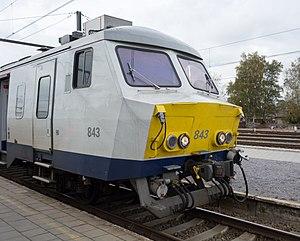
AM75 Série 800 SNCB